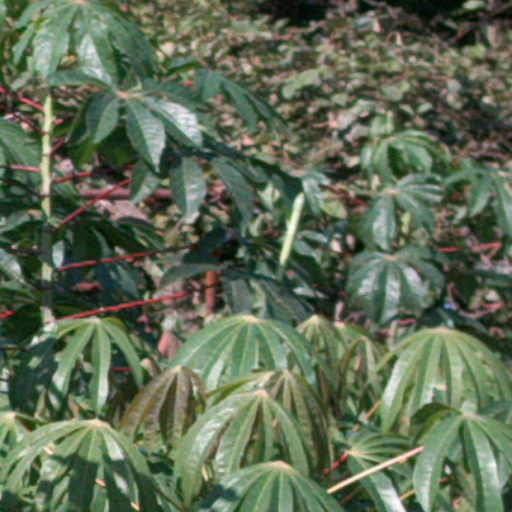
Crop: cassava